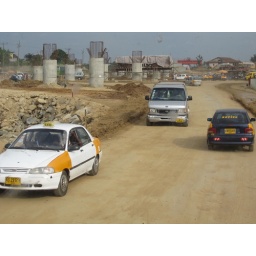
The road is nothing but dirt in this section -- but you can see a modern highway is under construction